Aluminium

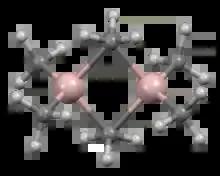
Structure of trimethylaluminium, a compound that features five-coordinate carbon.

A variety of compounds of empirical formula AlR and AlRCl exist. The aluminium trialkyls and triaryls are reactive, volatile, and colorless liquids or low-melting solids. They catch fire spontaneously in air and react with water, thus necessitating precautions when handling them. They often form dimers, unlike their boron analogues, but this tendency diminishes for branched-chain alkyls (e.g. Pr, Bu, MeCCH); for example, triisobutylaluminium exists as an equilibrium mixture of the monomer and dimer. These dimers, such as trimethylaluminium (AlMe), usually feature tetrahedral Al centers formed by dimerization with some alkyl group bridging between both aluminium atoms. They are hard acids and react readily with ligands, forming adducts. In industry, they are mostly used in alkene insertion reactions, as discovered by Karl Ziegler, most importantly in "growth reactions" that form long-chain unbranched primary alkenes and alcohols, and in the low-pressure polymerization of ethene and propene. There are also some heterocyclic and cluster organoaluminium compounds involving Al–N bonds.